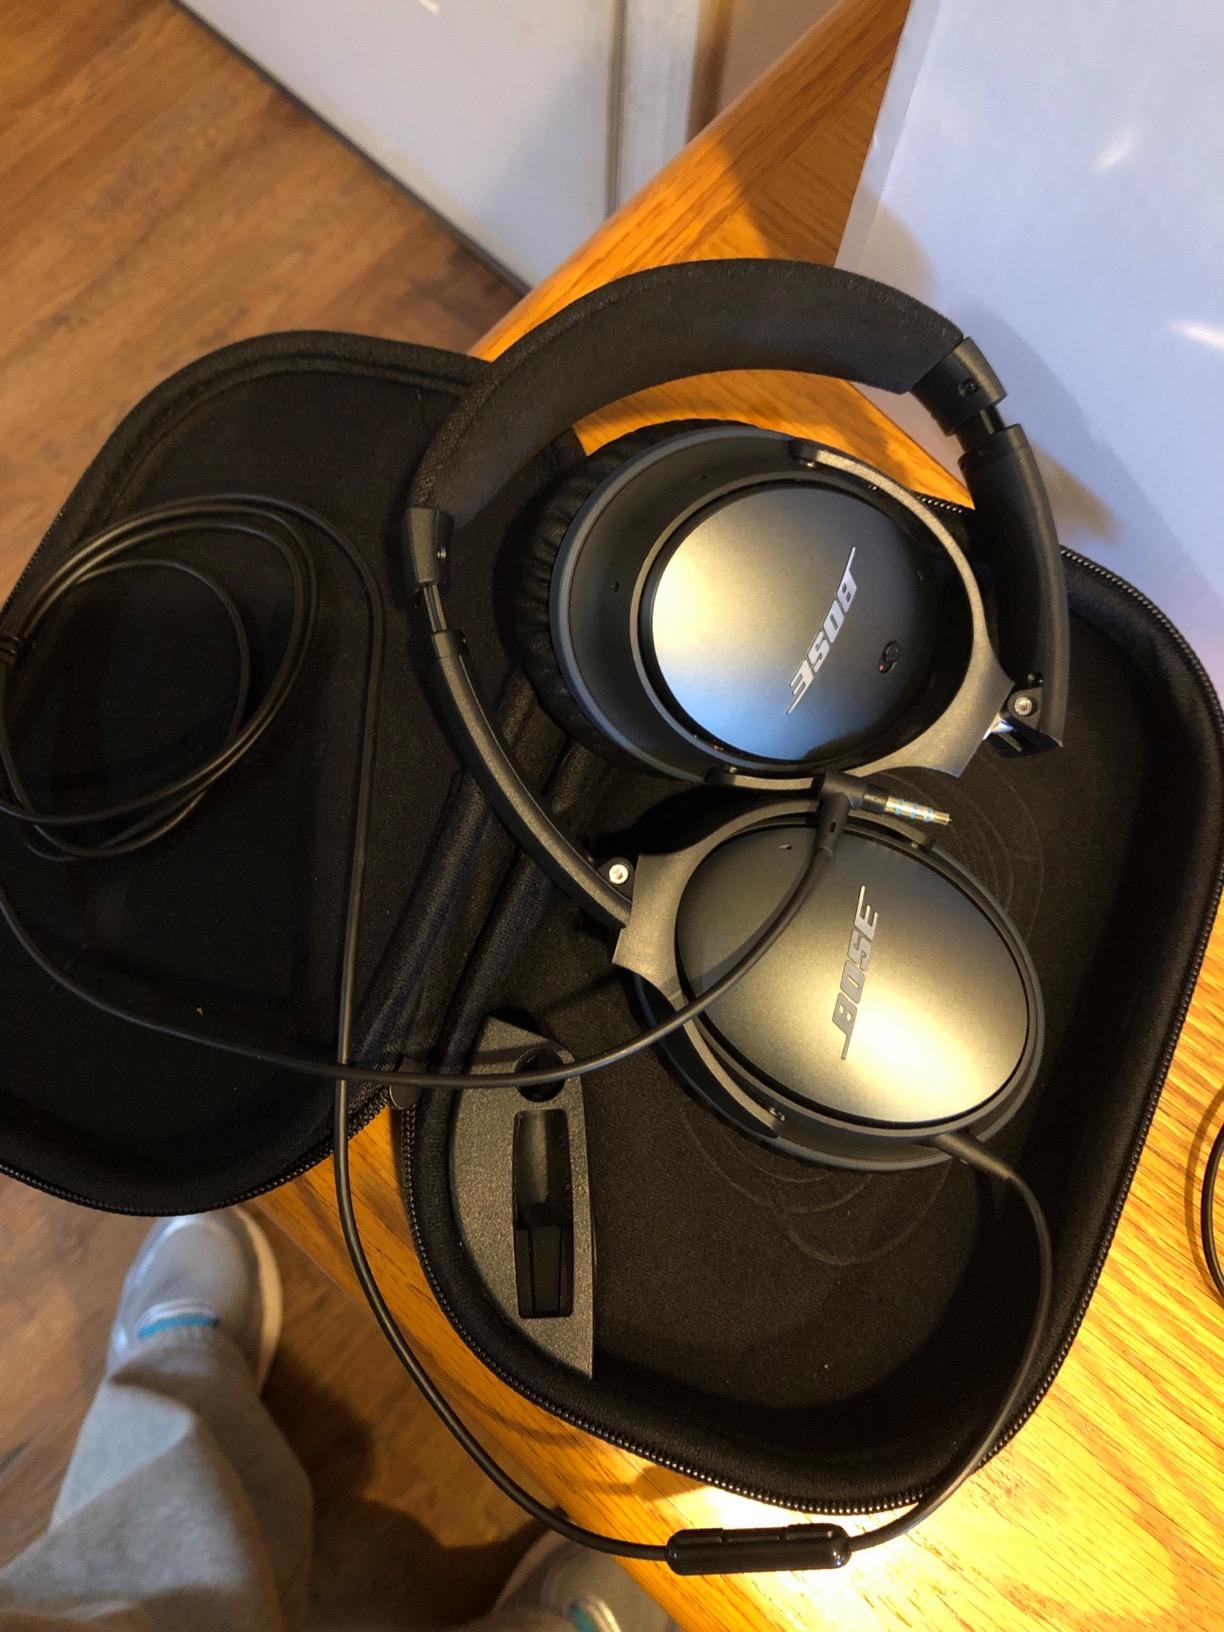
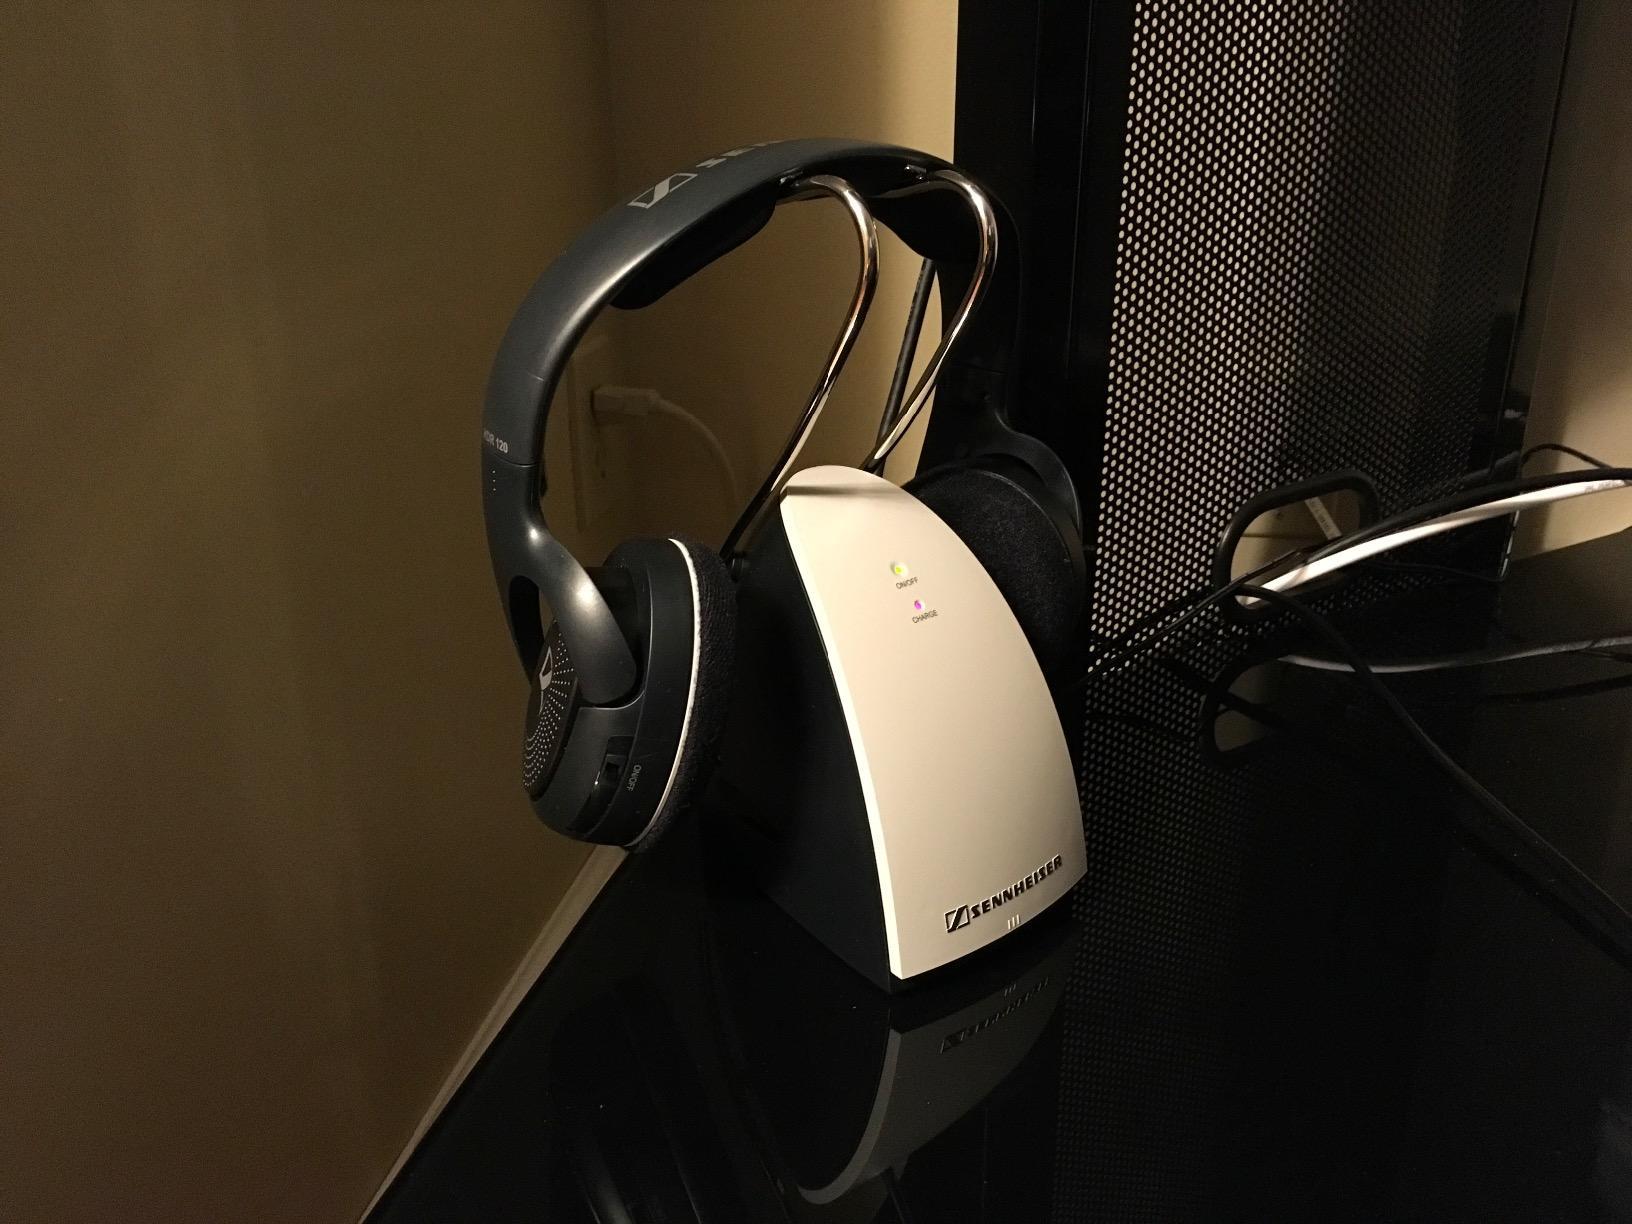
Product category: headphones
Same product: no